List of birds of South Africa

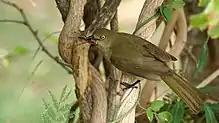
Sombre greenbul

Woodpeckers are small to medium-sized birds with chisel-like beaks, short legs, stiff tails, and long tongues used for capturing insects. Some species have feet with two toes pointing forward and two backward, while several species have only three toes. Many woodpeckers have the habit of tapping noisily on tree trunks with their beaks.